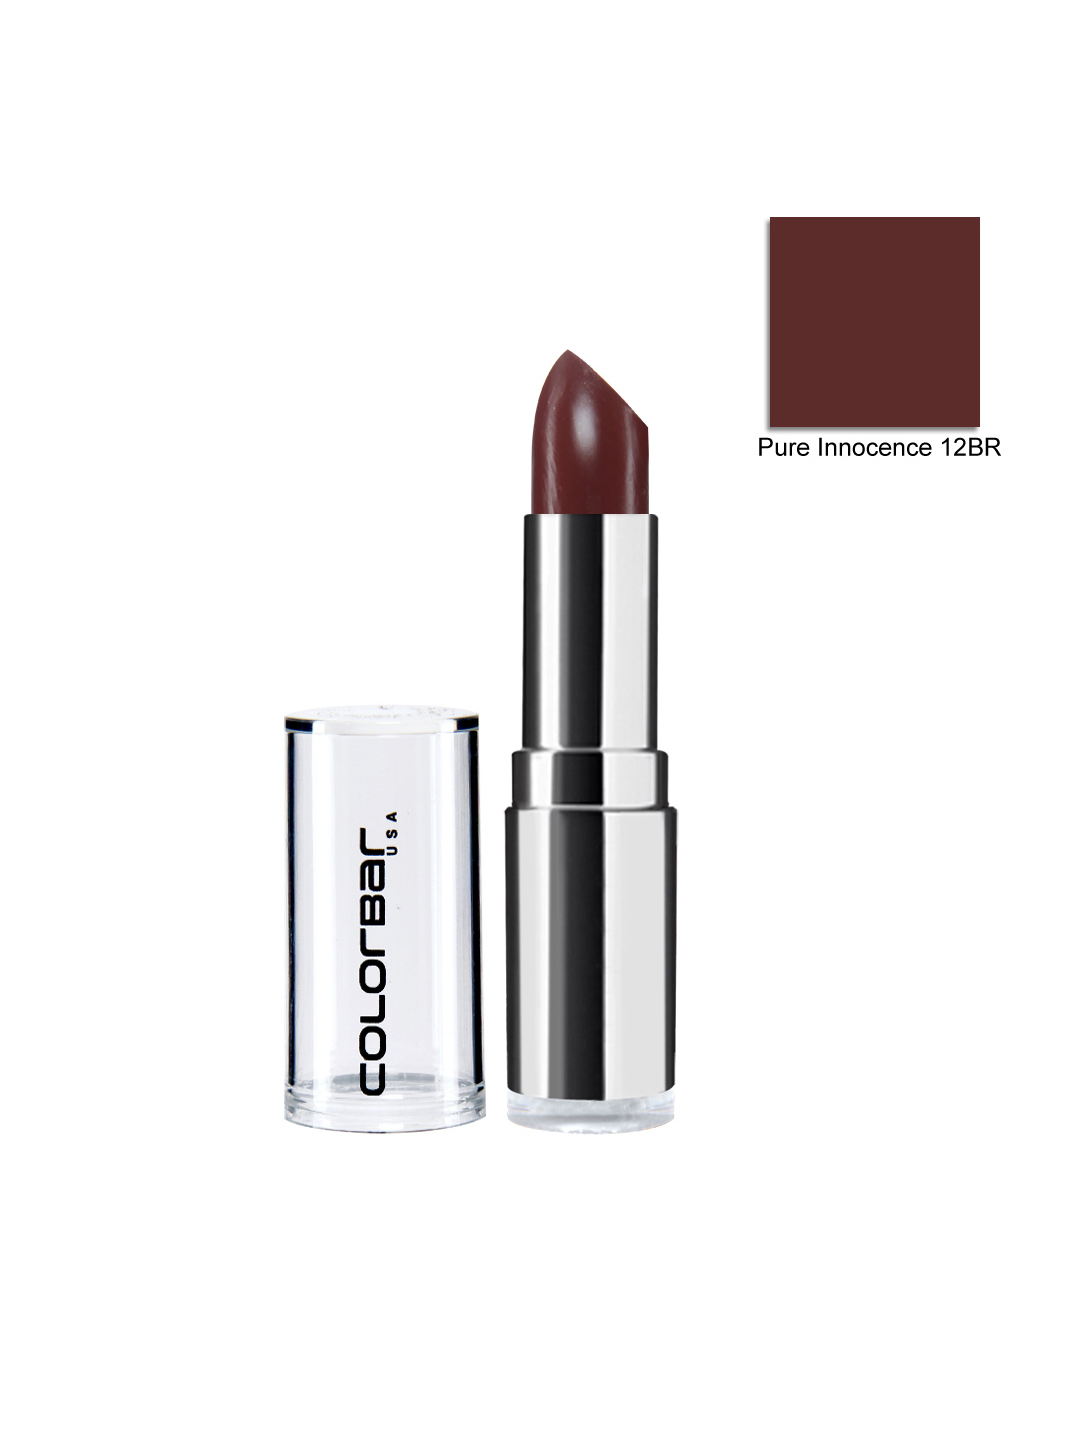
Colorbar Maroon Velvet Matte Pure Innocence Lipstick 12 BR
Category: Personal Care / Lips / Lipstick
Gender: Women
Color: Brown
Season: Spring 2017
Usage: Casual